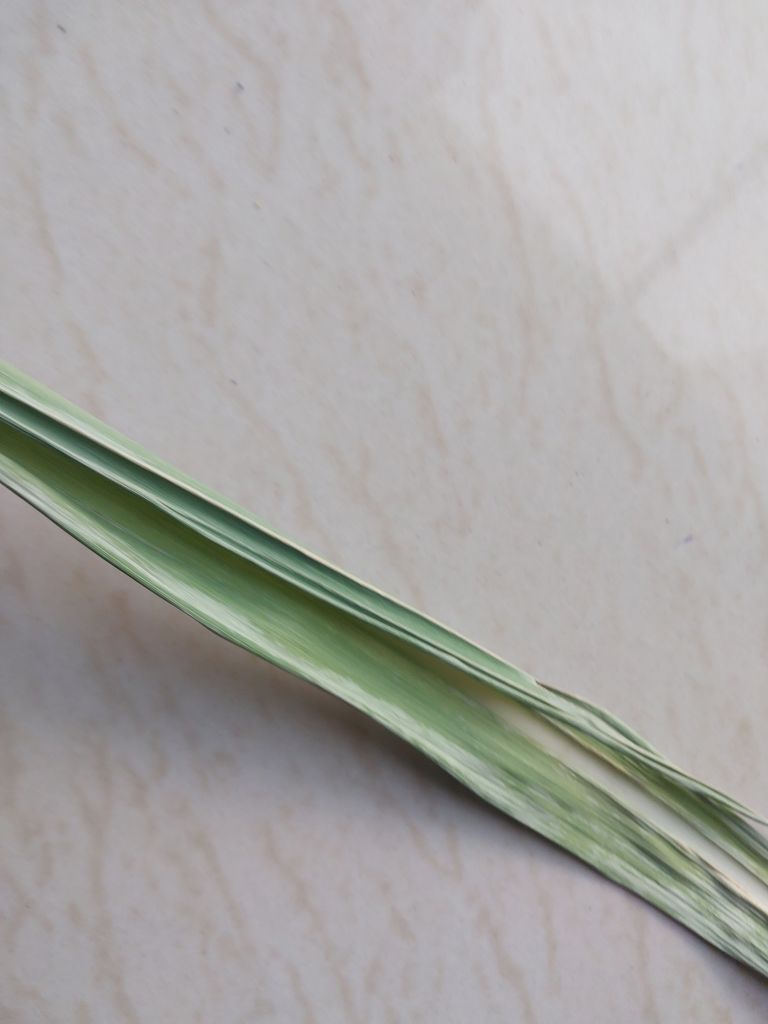
Label: Viral Disease